Love and Vendetta

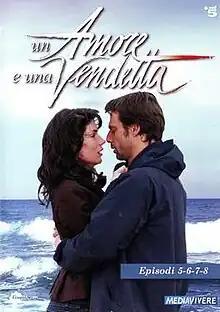

Love and Vendetta is an Italian television miniseries. The eight episode series aired on the Canale 5 network from 12 October through 23 November 2011, and featured Anna Valle, Alessandro Preziosi, and Lorenzo Flaherty. The series was first premiered at the 2011 Rome Fiction Fest at the Parco della Musica.